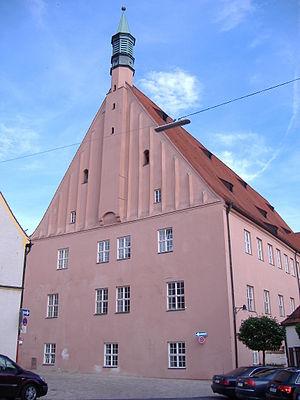
L'université d'Ingolstadt, aussi appelée Hohe Schule a été fondée en 1472 à Ingolstadt, par privilège du duc Louis IX de Bavière, et avec approbation papale. Elle est historiquement la première université de Bavière. En 1800, elle est transférée à Landshut, puis en 1826 à Munich, où elle s'appelle désormais université Louis-et-Maximilien de Munich.